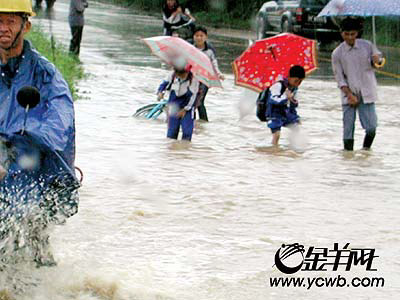
Weather: rain or strom